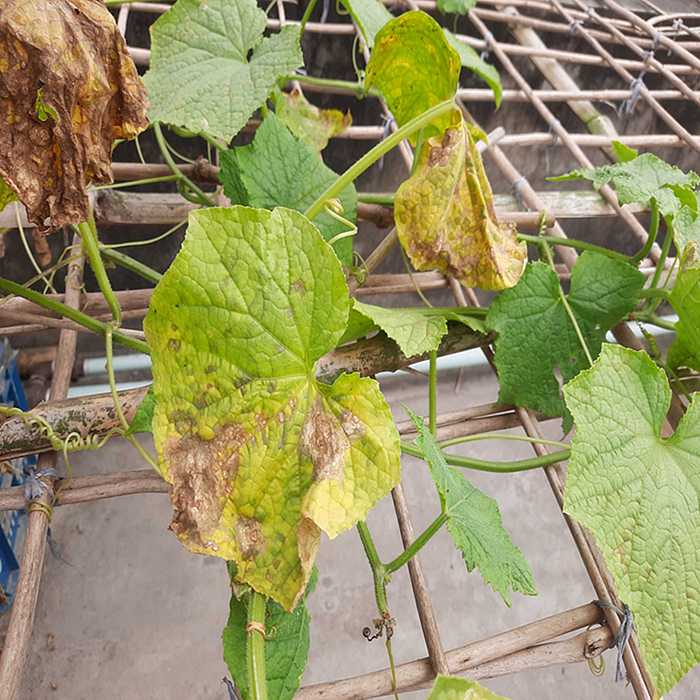
Plant: Cucumber
Label: Anthracnose lesions